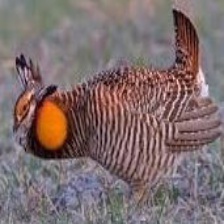
Species: GREATER PRAIRIE CHICKEN
Scientific name: TYMPANUCHUS CUPIDO